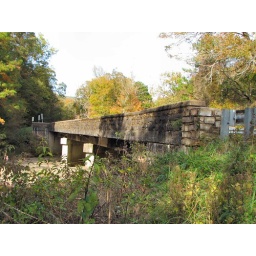
Oblique view of rock bridge over Haw Creek on AR 123 west of Pelsor